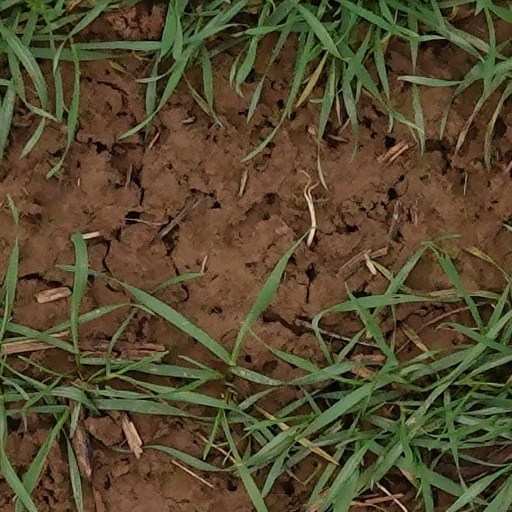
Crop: wheat